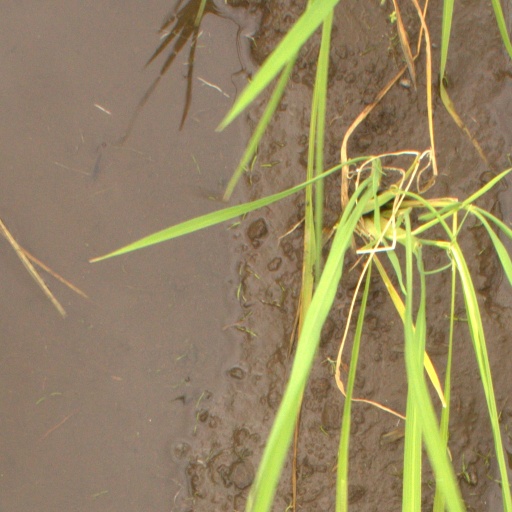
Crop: rice